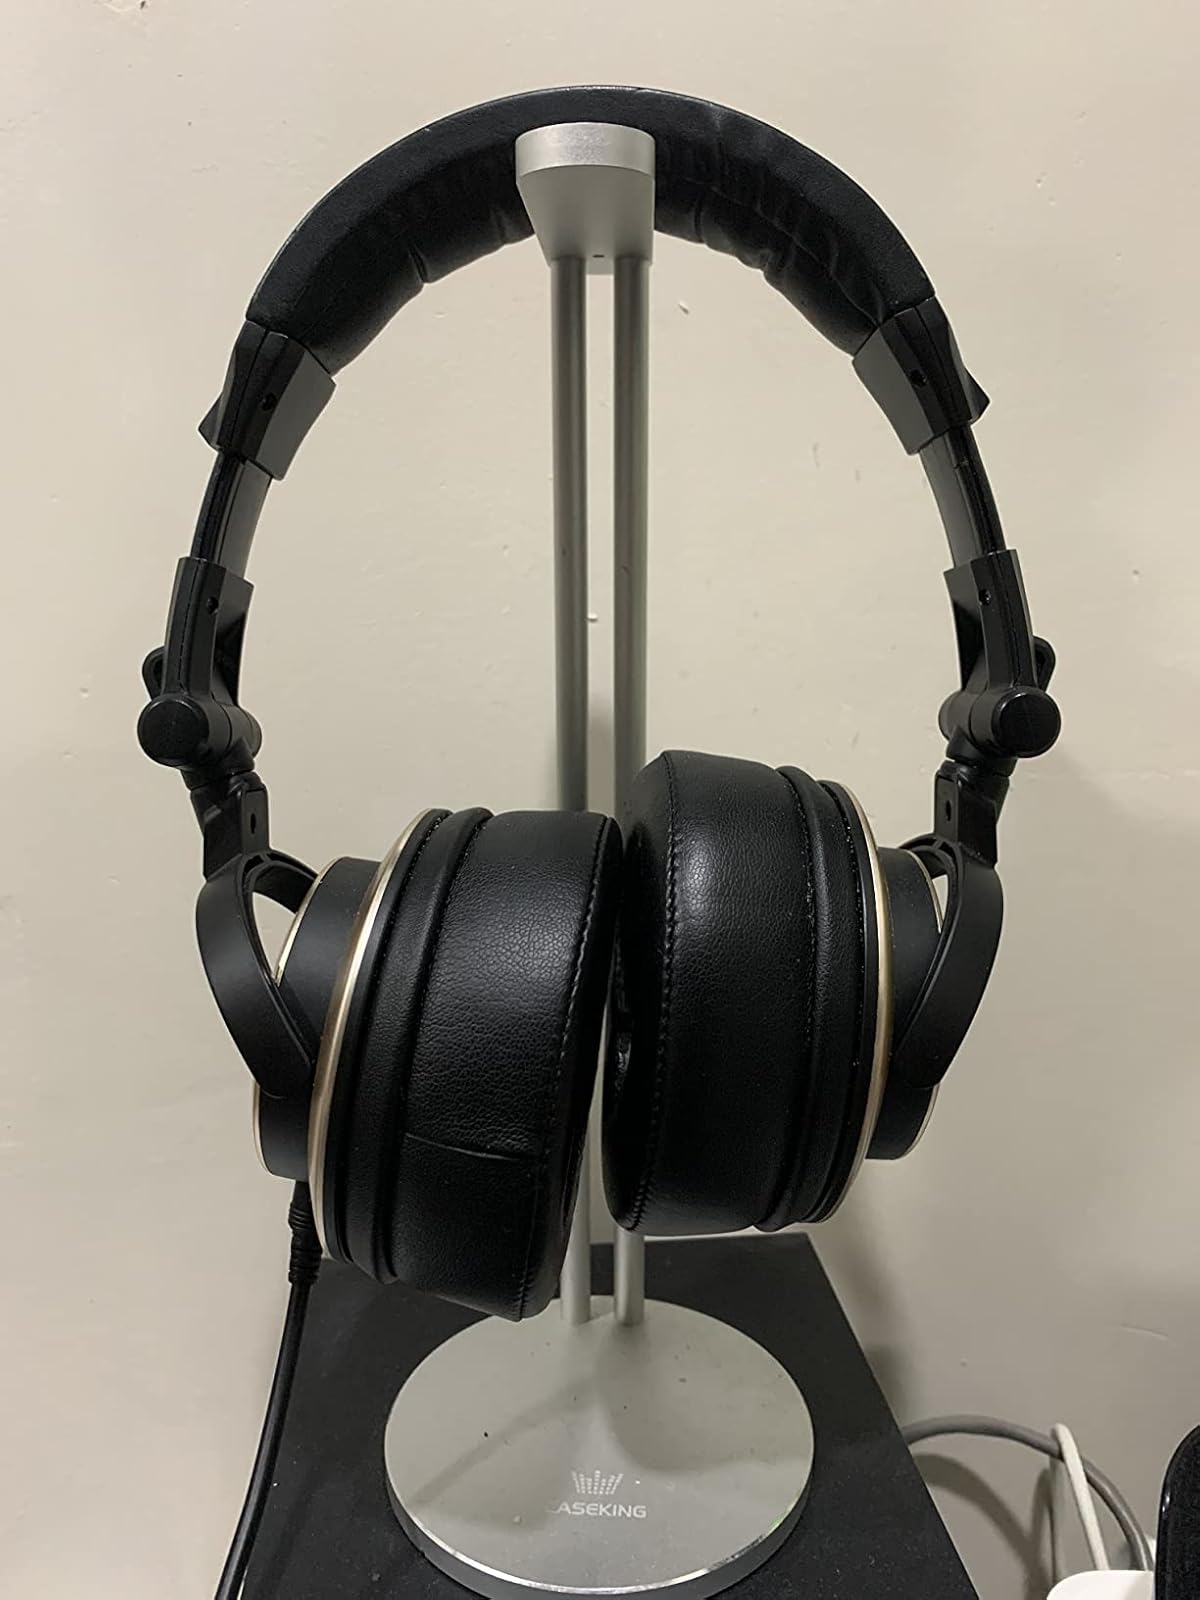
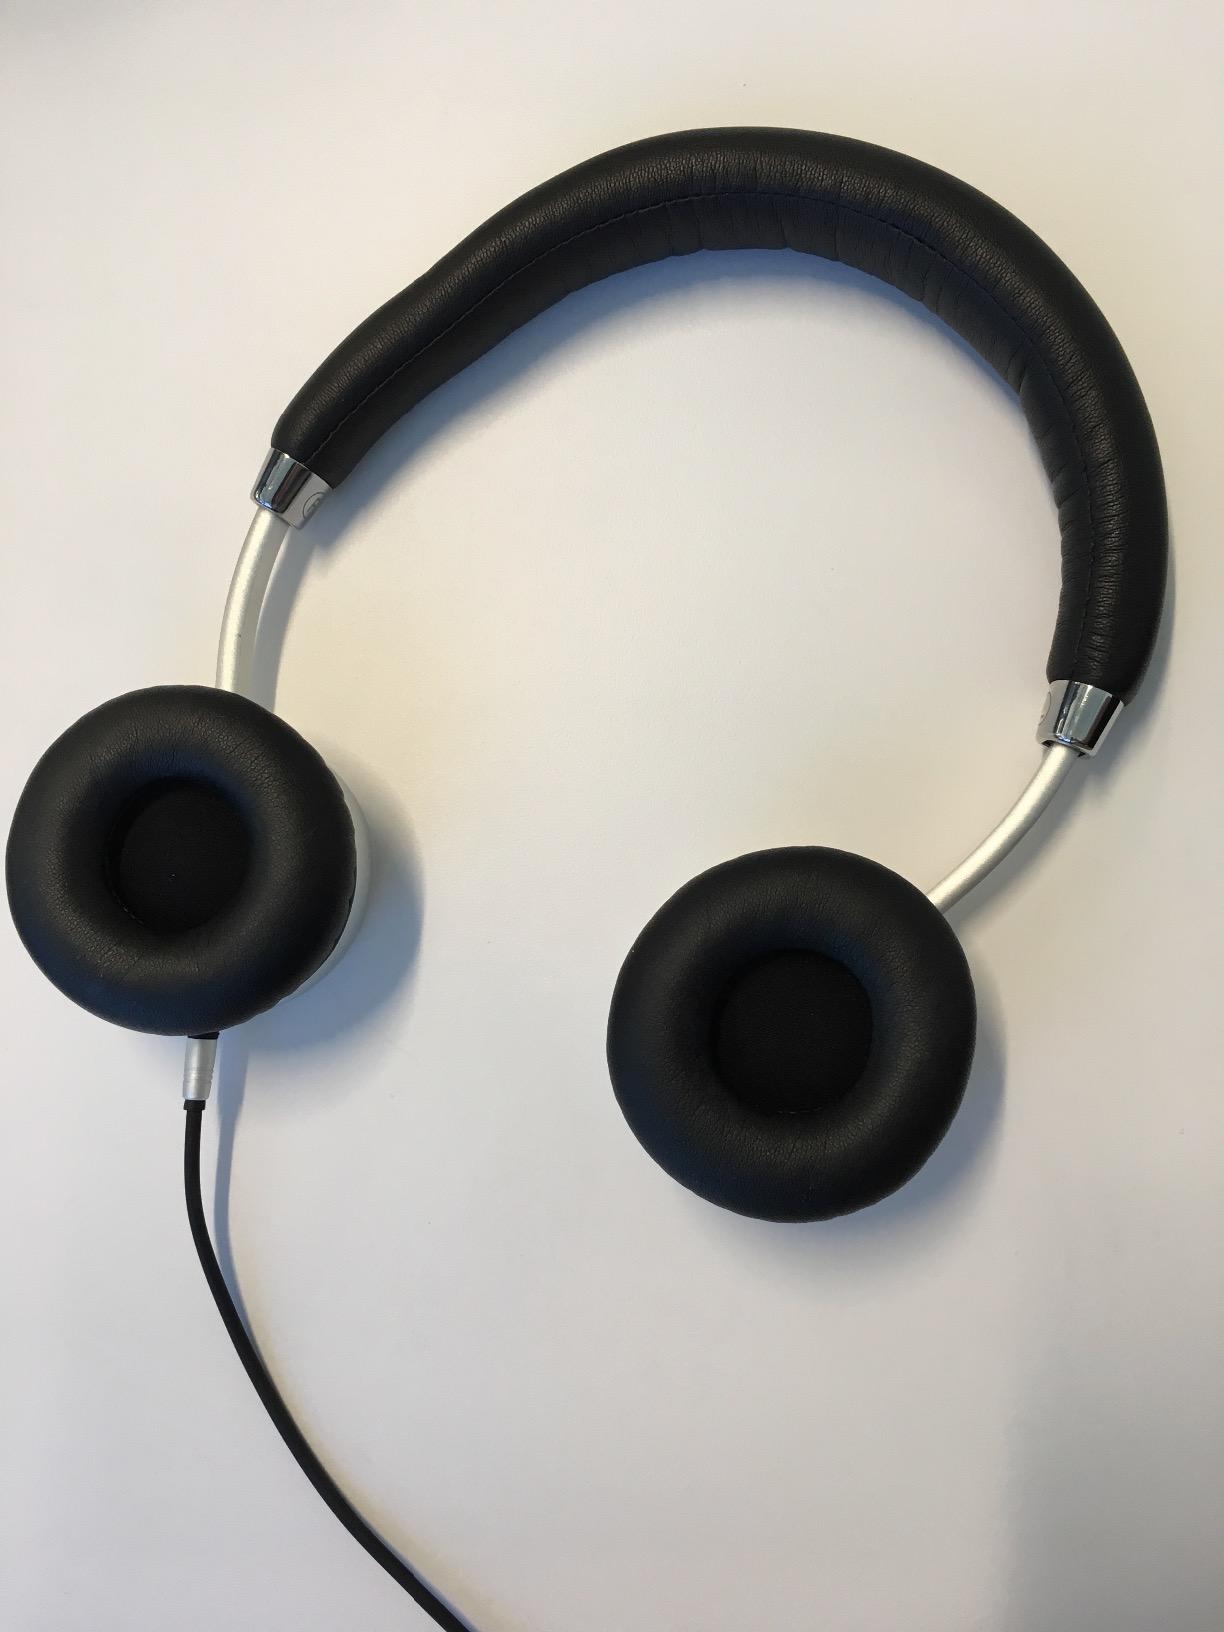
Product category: headphones
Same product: no